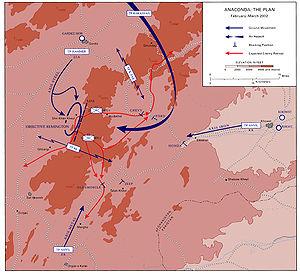
L'opération Anaconda est une opération dirigée par les États-Unis dans le but de détruire les forces talibanes dans la vallée de Shahi Kot dans la province de Paktia, en Afghanistan. Elle constitue les premiers combats de grande ampleur depuis les offensives de novembre 2001 qui ont vu la chute du pouvoir taliban. L'opération se déroule du 1ᵉʳ au 18 mars 2002.